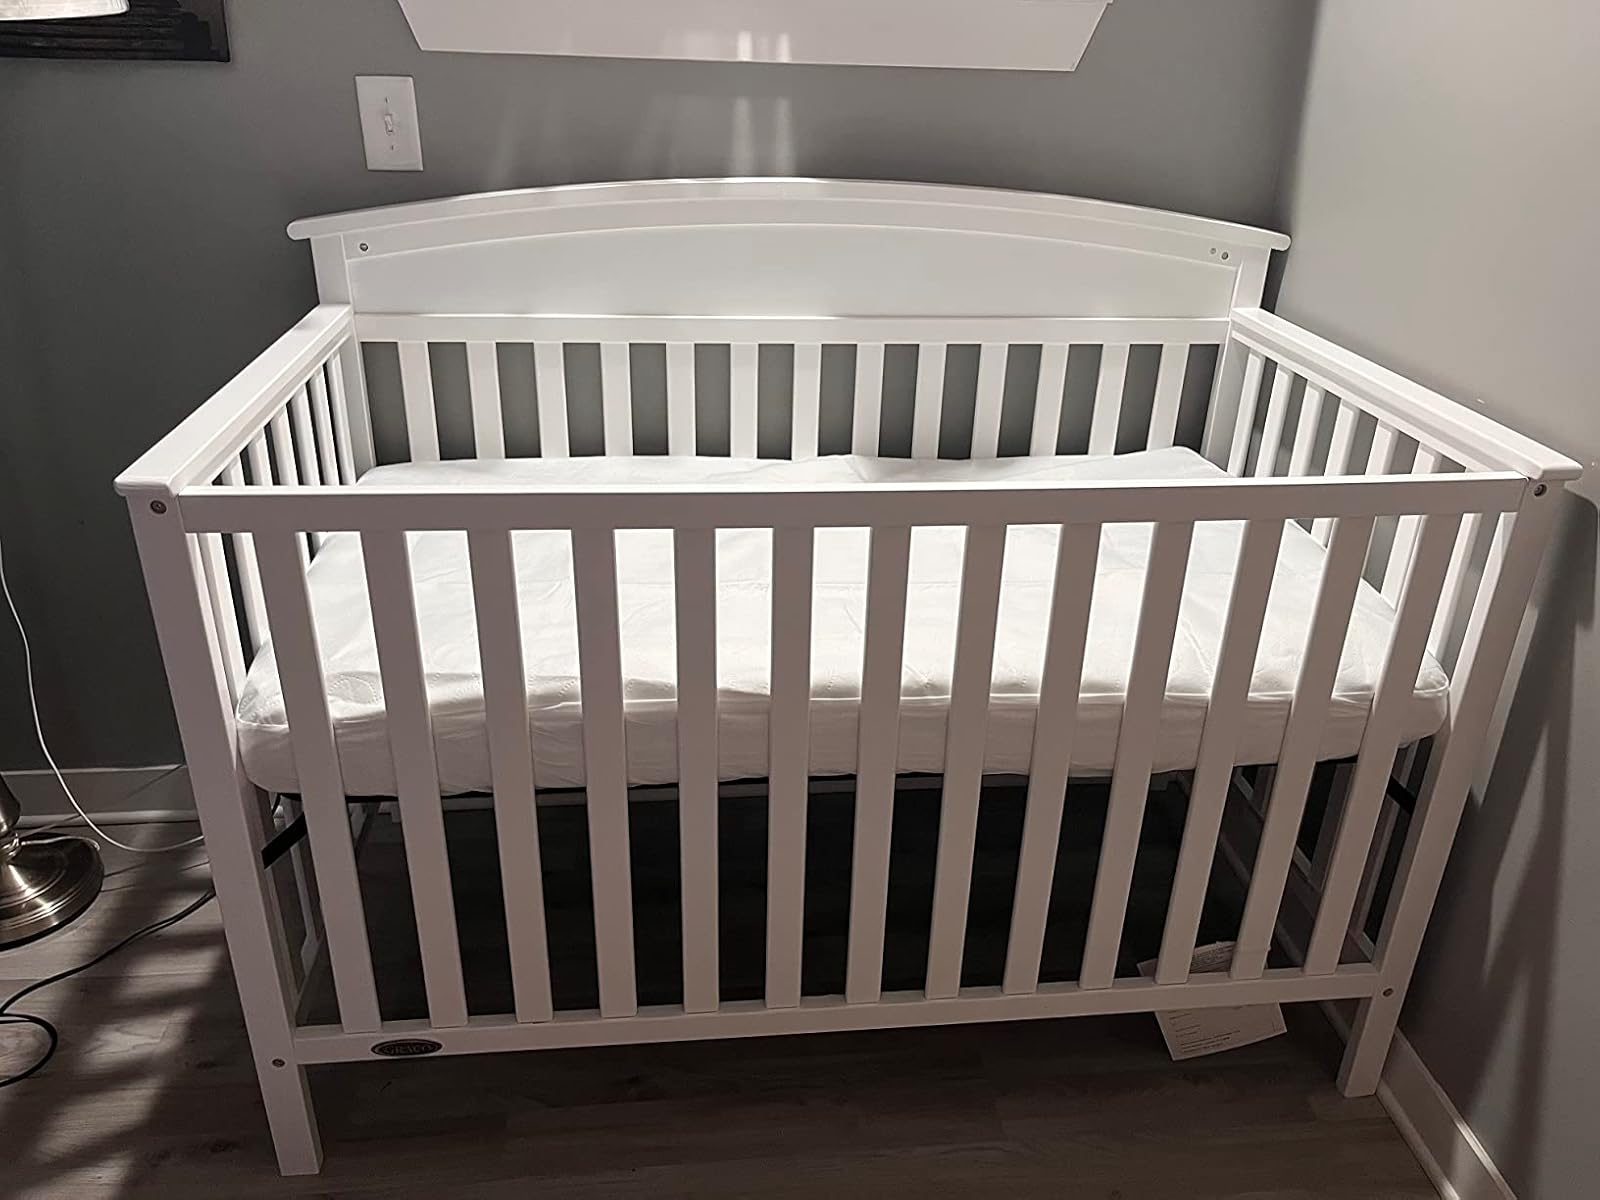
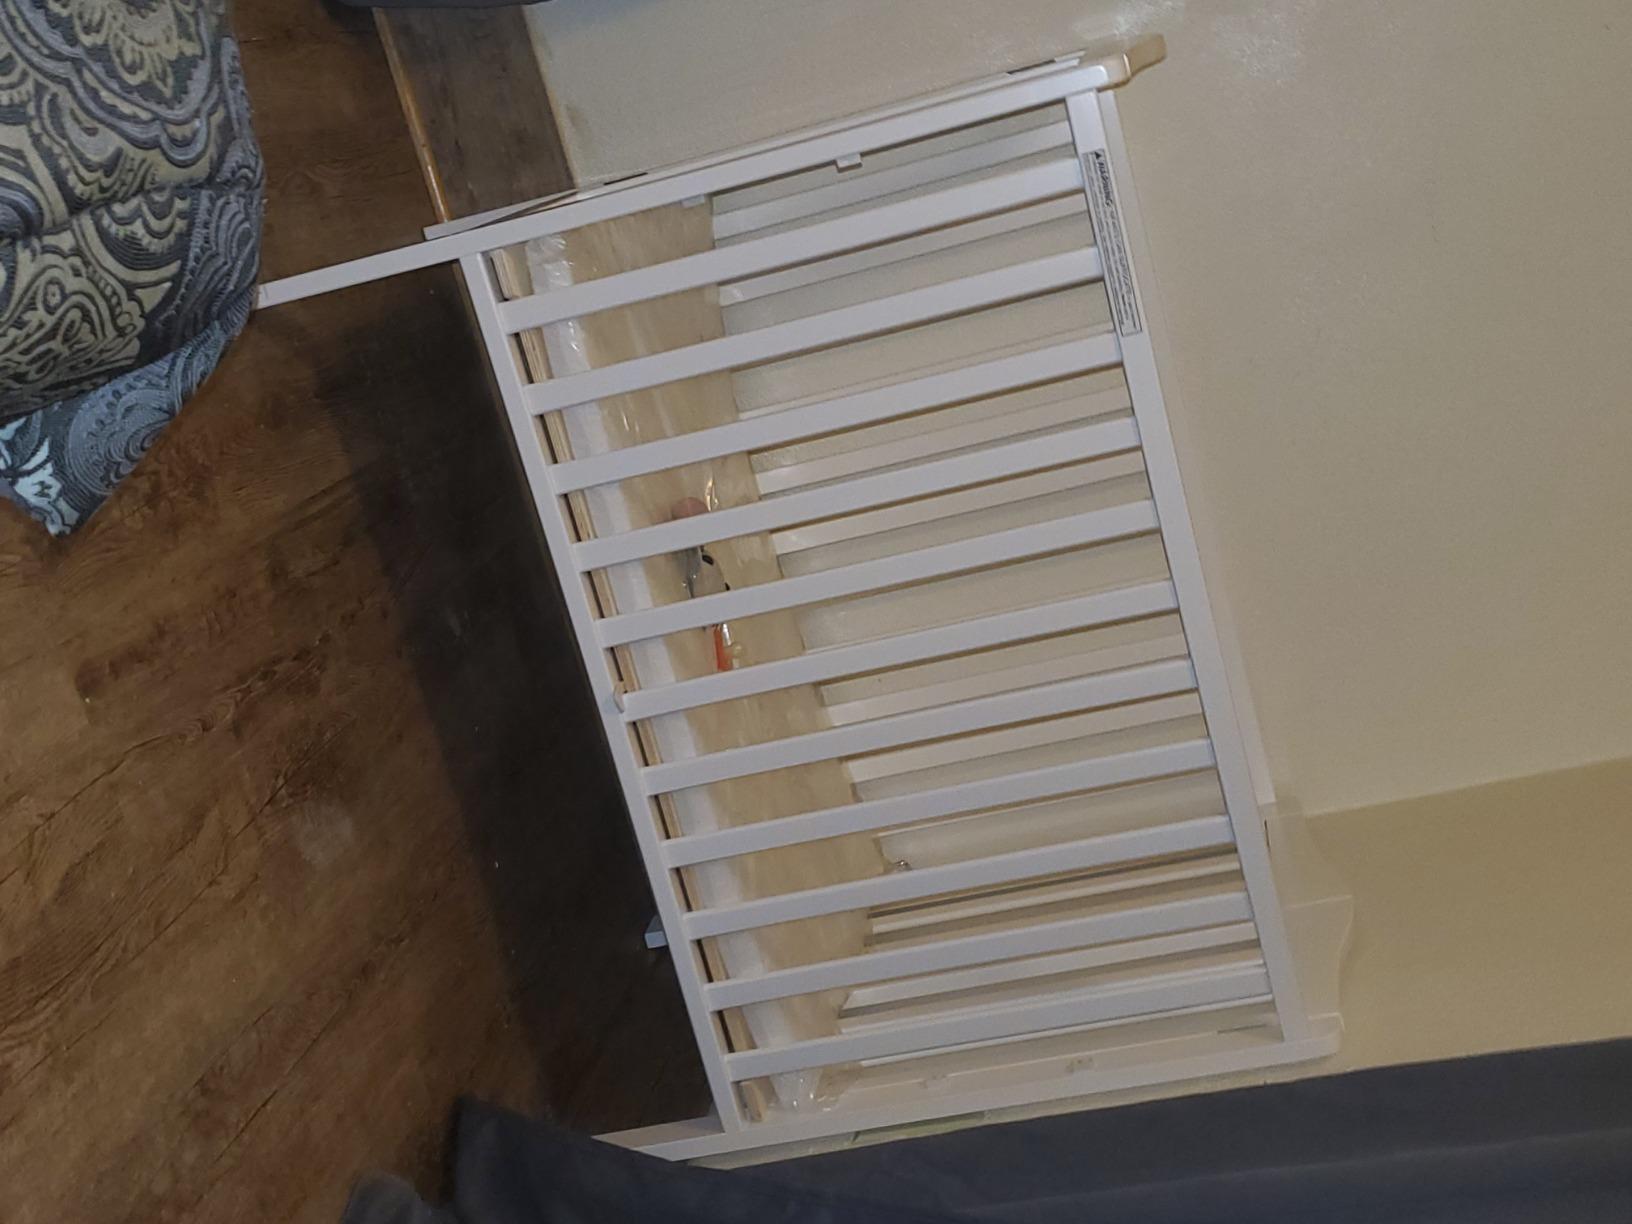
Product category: products_crib
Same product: no